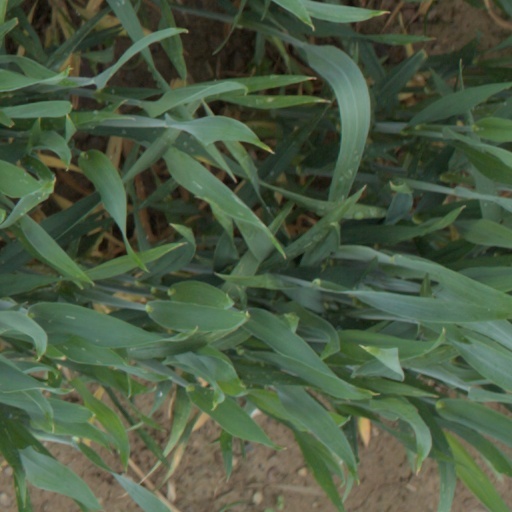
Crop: wheat